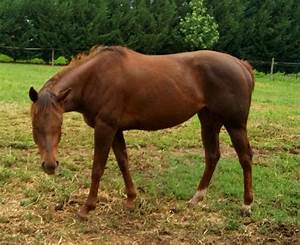
Label: horse